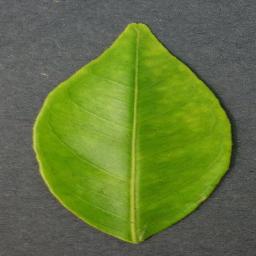
Label: Orange___Haunglongbing_(Citrus_greening)